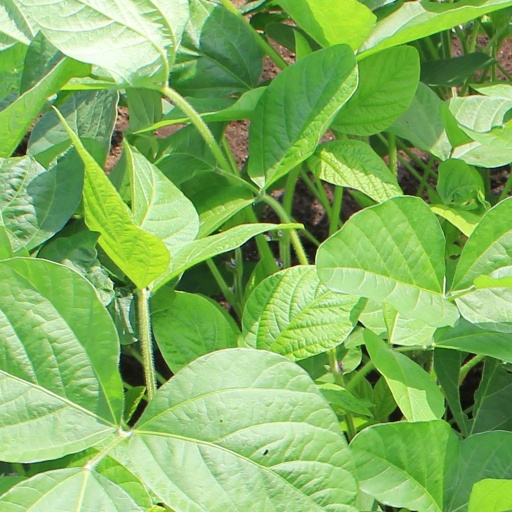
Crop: soybean